Gavorrano

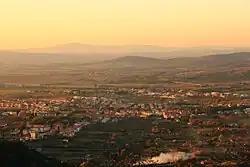
The town of Bagno di Gavorrano at sunset.

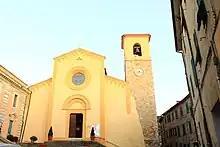
The "Pieve di San Giuliano".

The village is located on the northern slope of Monte d'Alma (Poggio Ballone), east of Scarlino, in an area extremely rich in terms of mining, especially for large deposits of the iron ore pyrite which were intensively exploited until the early 1980s.